O. B. Clarence

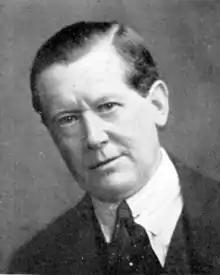
middle-aged white man, clean shaven with full head of neat dark hair

Oliver Burchett Clarence (25 March 1870, Hampstead, London – 2 October 1955, Hove, Sussex) was an English actor.